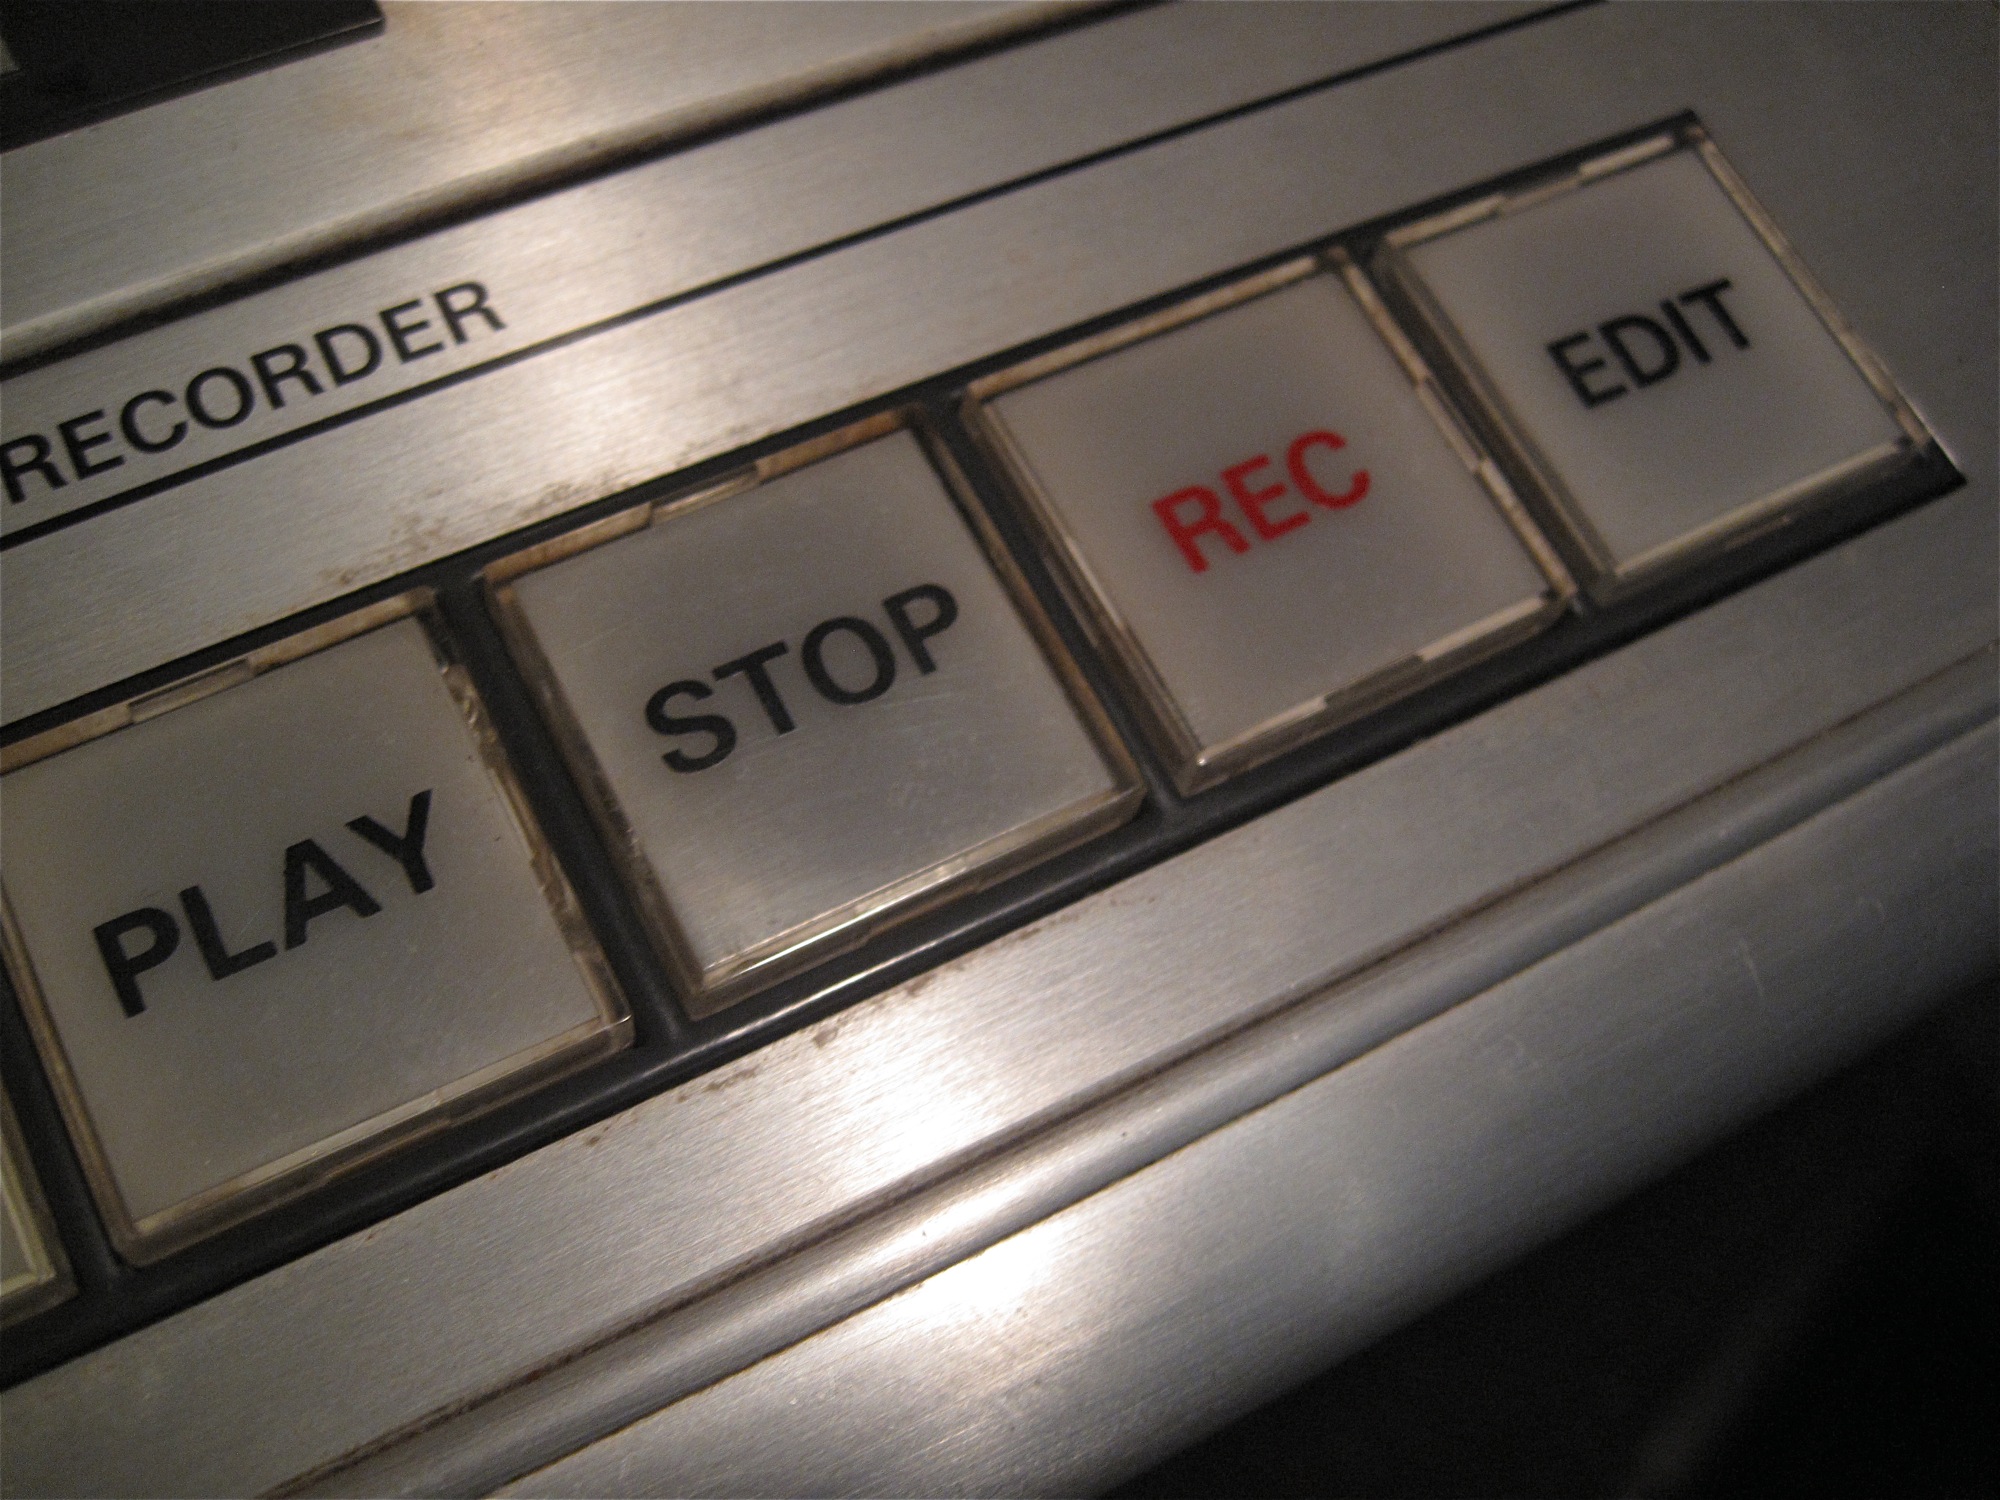
wheel, number, nmc, florida, orlando, nmcfullsail, automotive exterior, vehicle registration plate